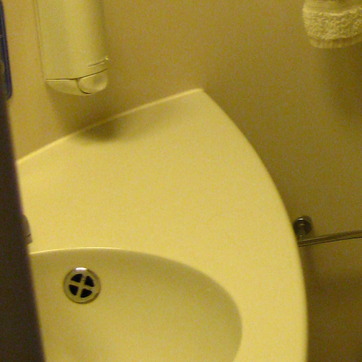
Material: ceramic